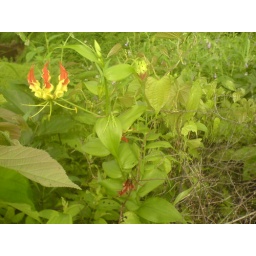
8top of the mountain near mataji temple new construction road